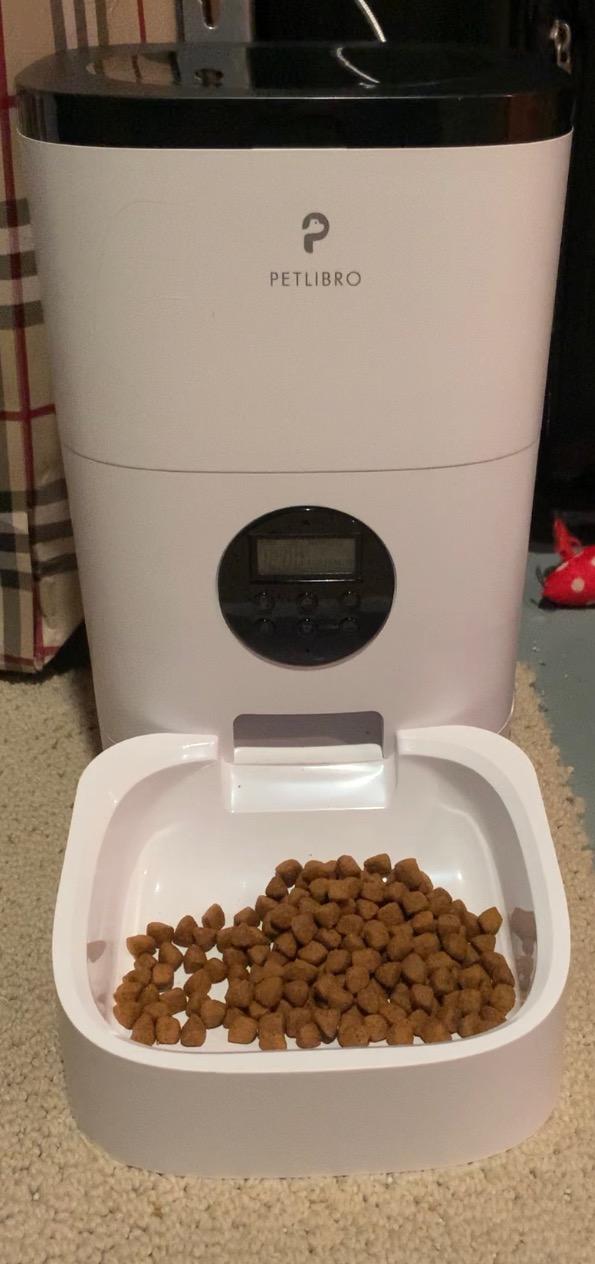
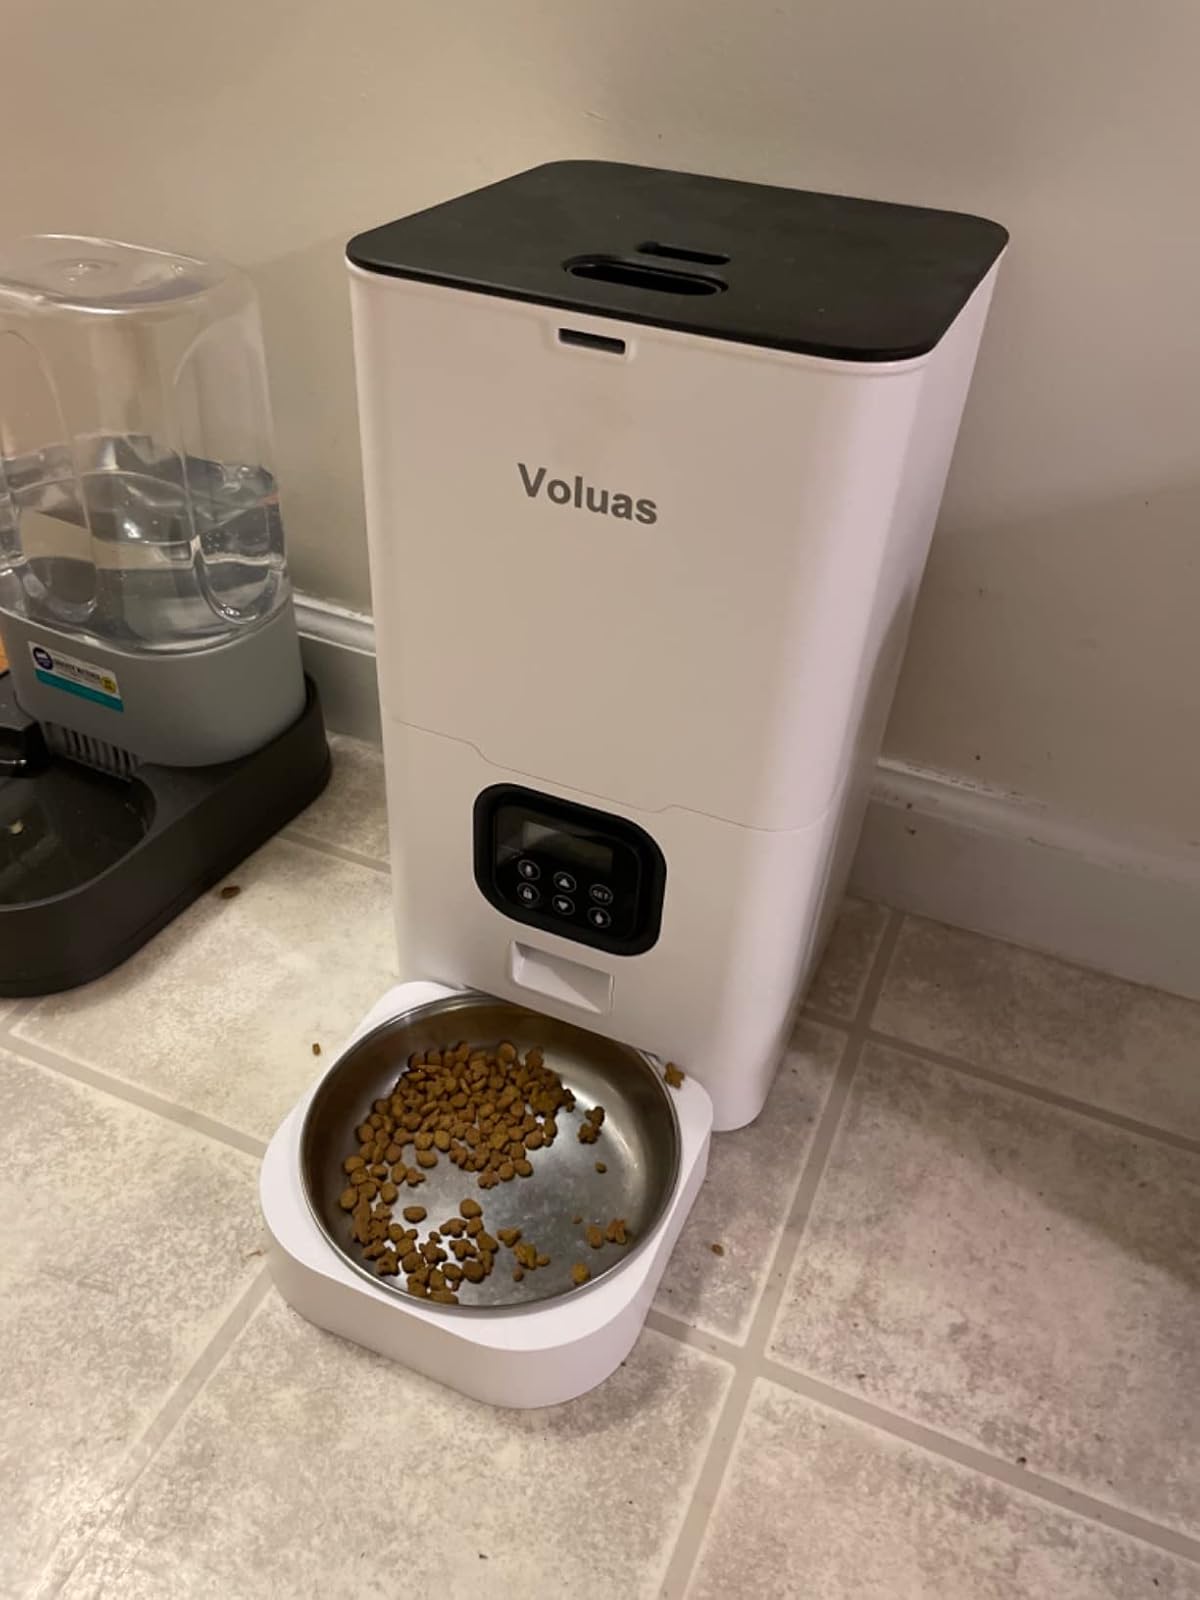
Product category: items_feeder
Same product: no